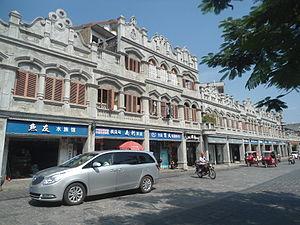
Wenchang est une ville-district de la province chinoise de l'île de Hainan. Elle est directement administrée par la province.